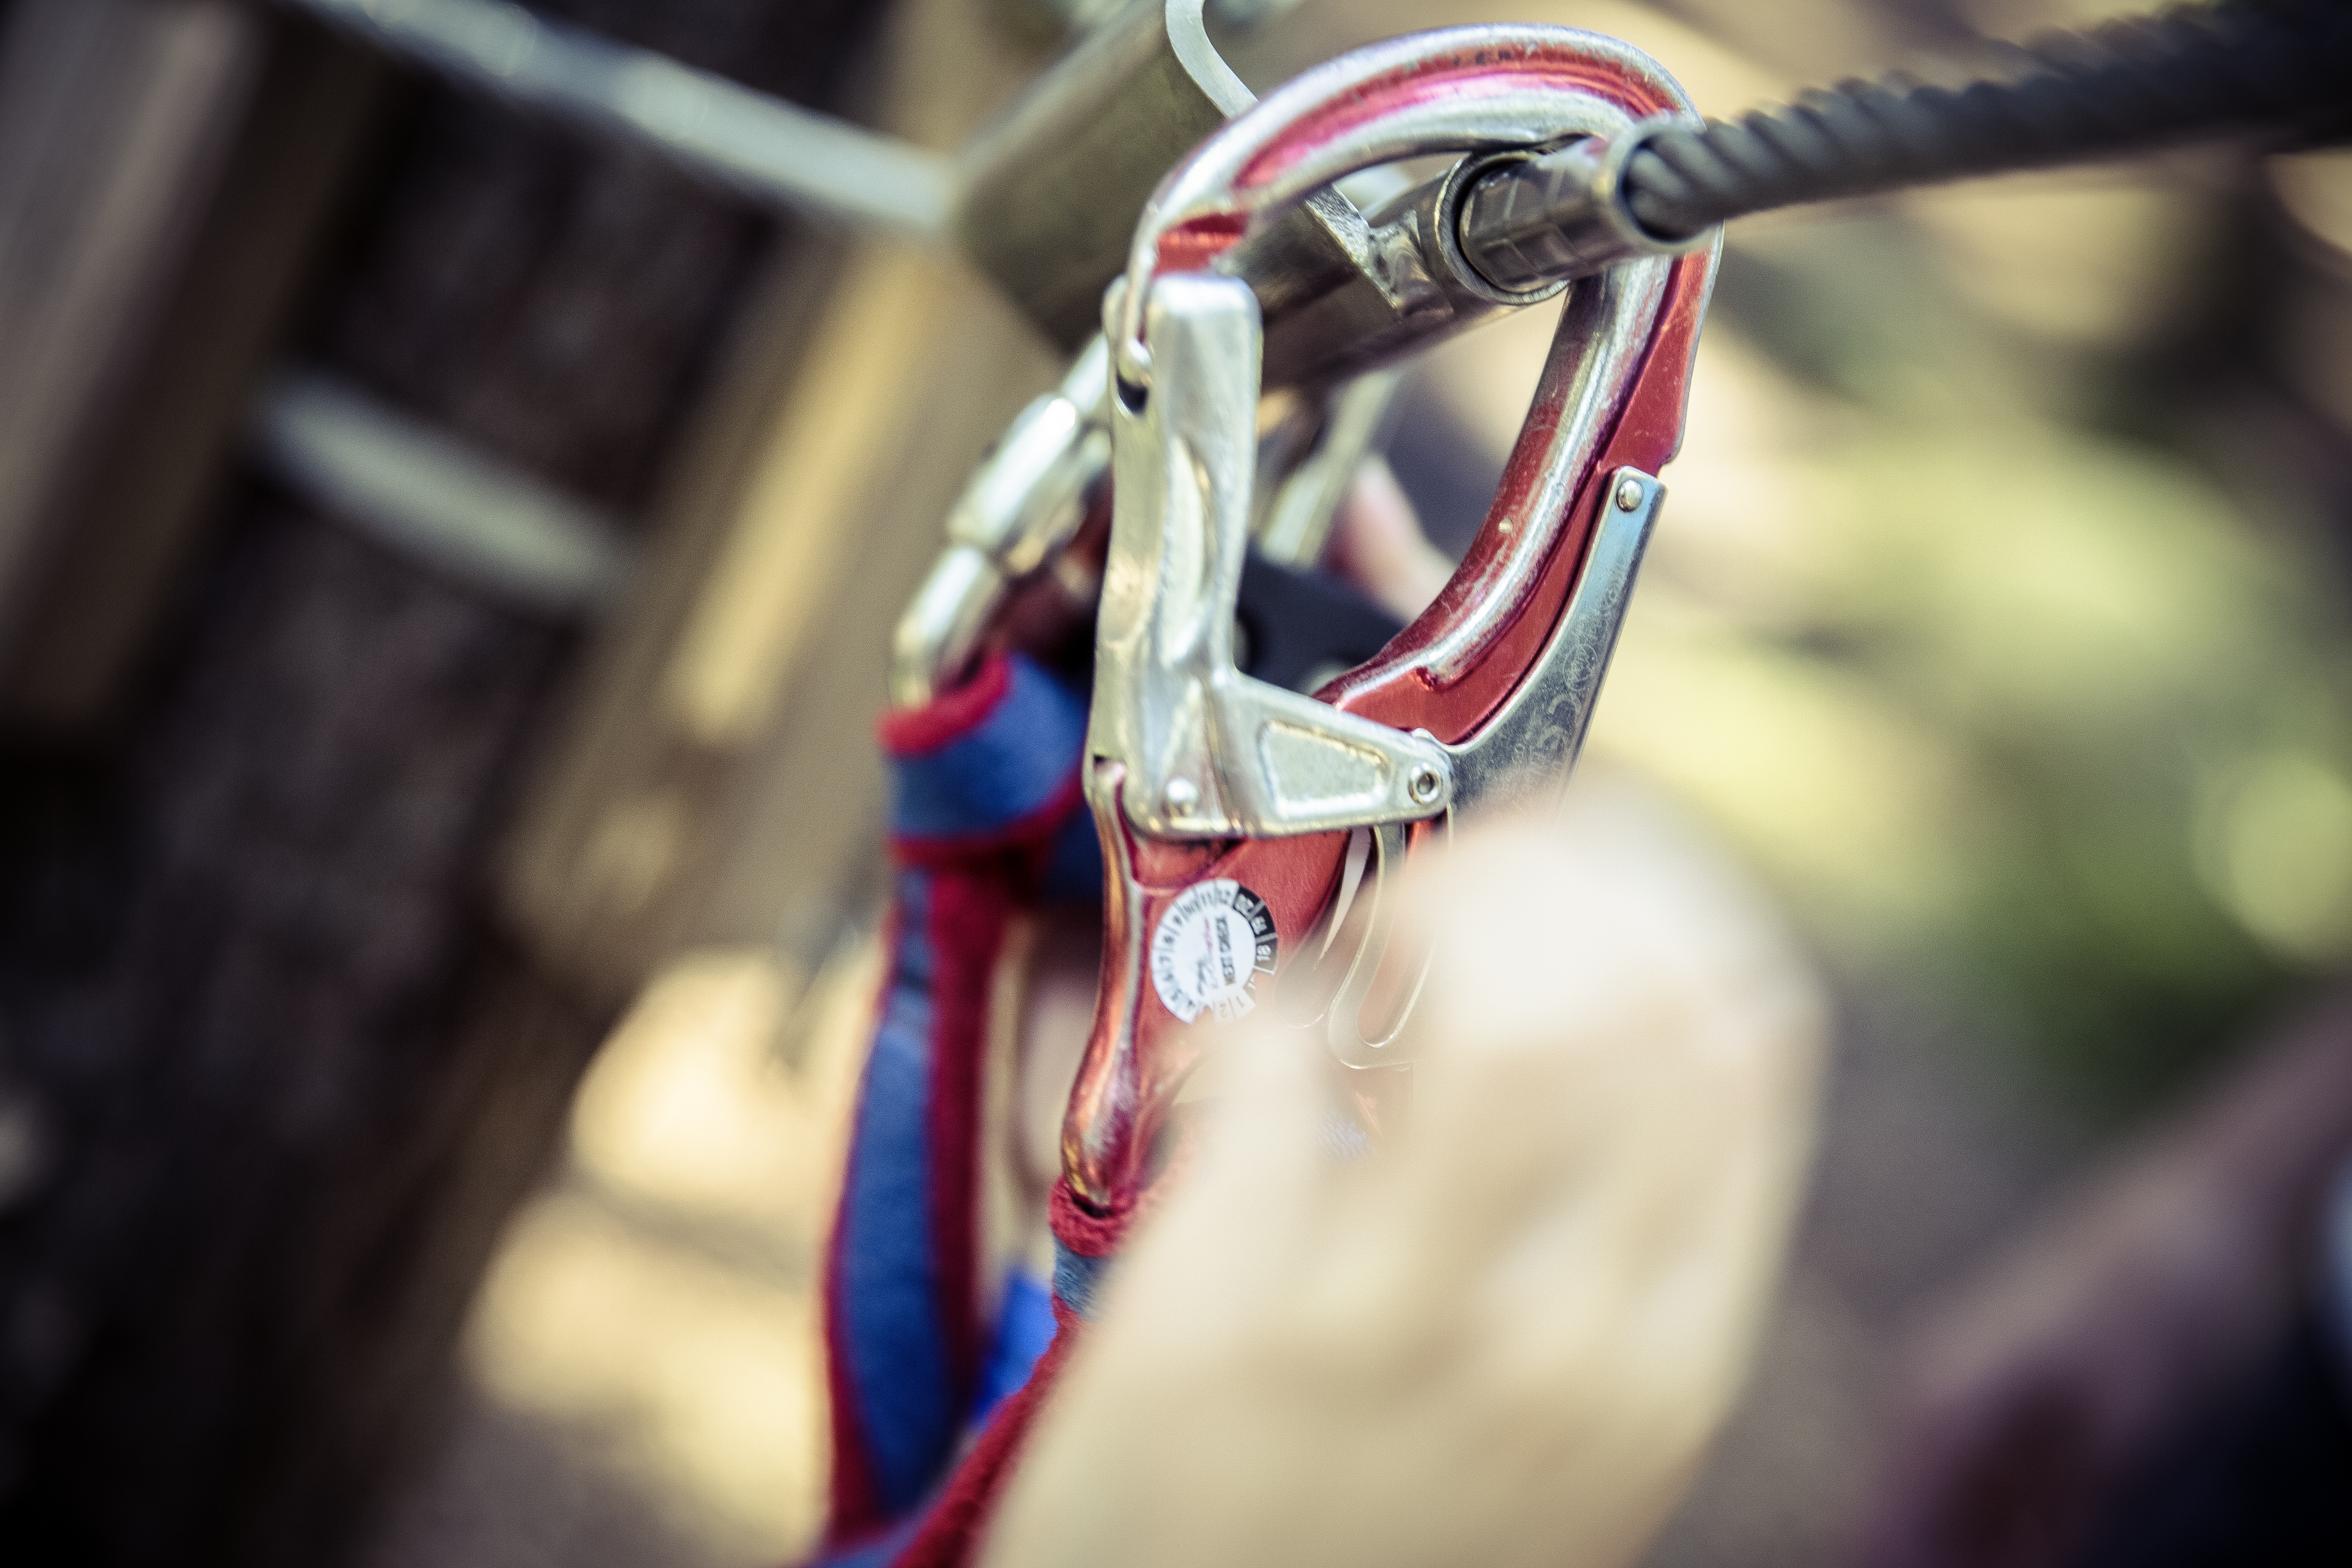
forest, adventure, high, red, color, balance, station, platform, blue, climb, crown, fear, fun, team, courage, image, top, dangerous, daring, overcoming, courageous, range of motion, high ropes course, climbing garden, climbing forest, rope park, head for heights, forest ropes, test of courage, drex, ropes course, team spirit, parcours, climbing harness, climbing park, exhausting, get over